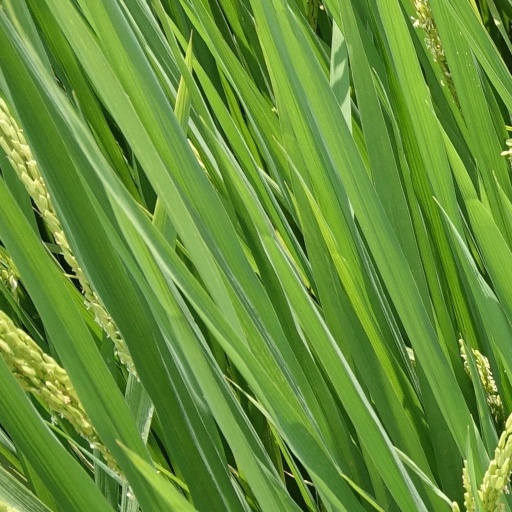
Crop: rice